Yakko, Wakko, and Dot

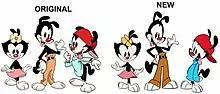
Dot, Yakko, and Wakko Warner (in that order on either side) as they appear in the original series (left) and the revival series (right)

Yakko, Wakko, and Dot Warner, usually referred to as the Warner Brothers (and the Warner Sister) or just the Warners, are the fictional protagonists of the American animated series "Animaniacs". Created by Tom Ruegger, the Warners are zany cartoon characters of an unnamed anthropomorphized species, constantly escaping the Warner Brothers water tower and causing chaos wherever they go. Particular targets of their humour are Ralph T. Guard; the Warner studio's security guard, and Otto Scratchansniff, the lot's psychiatrist.